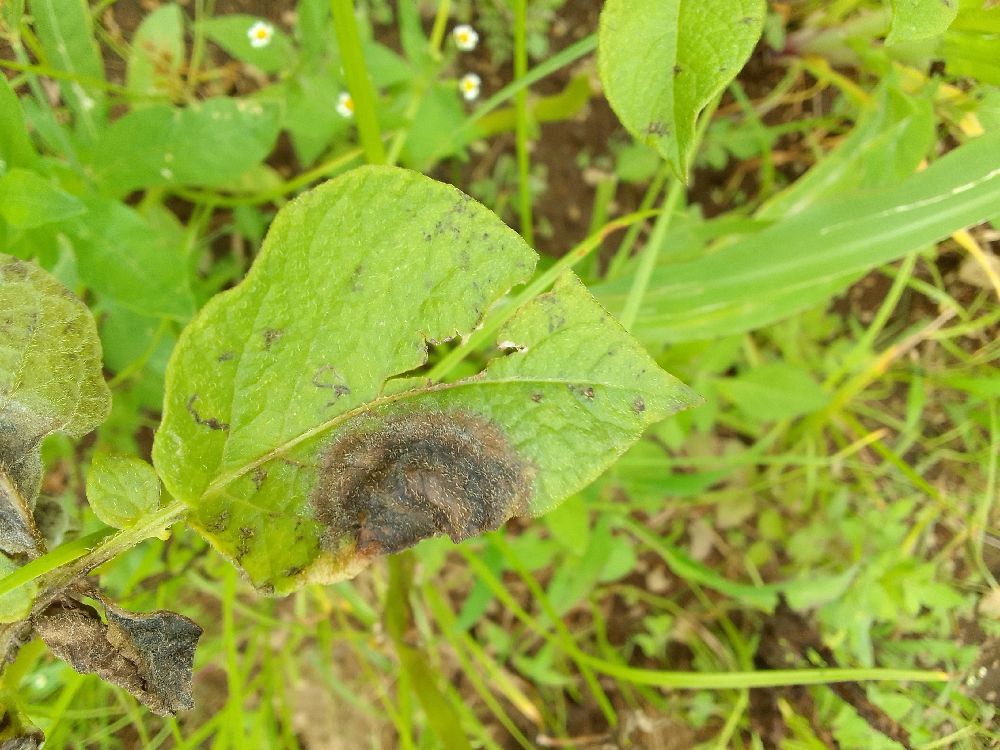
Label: Late blight